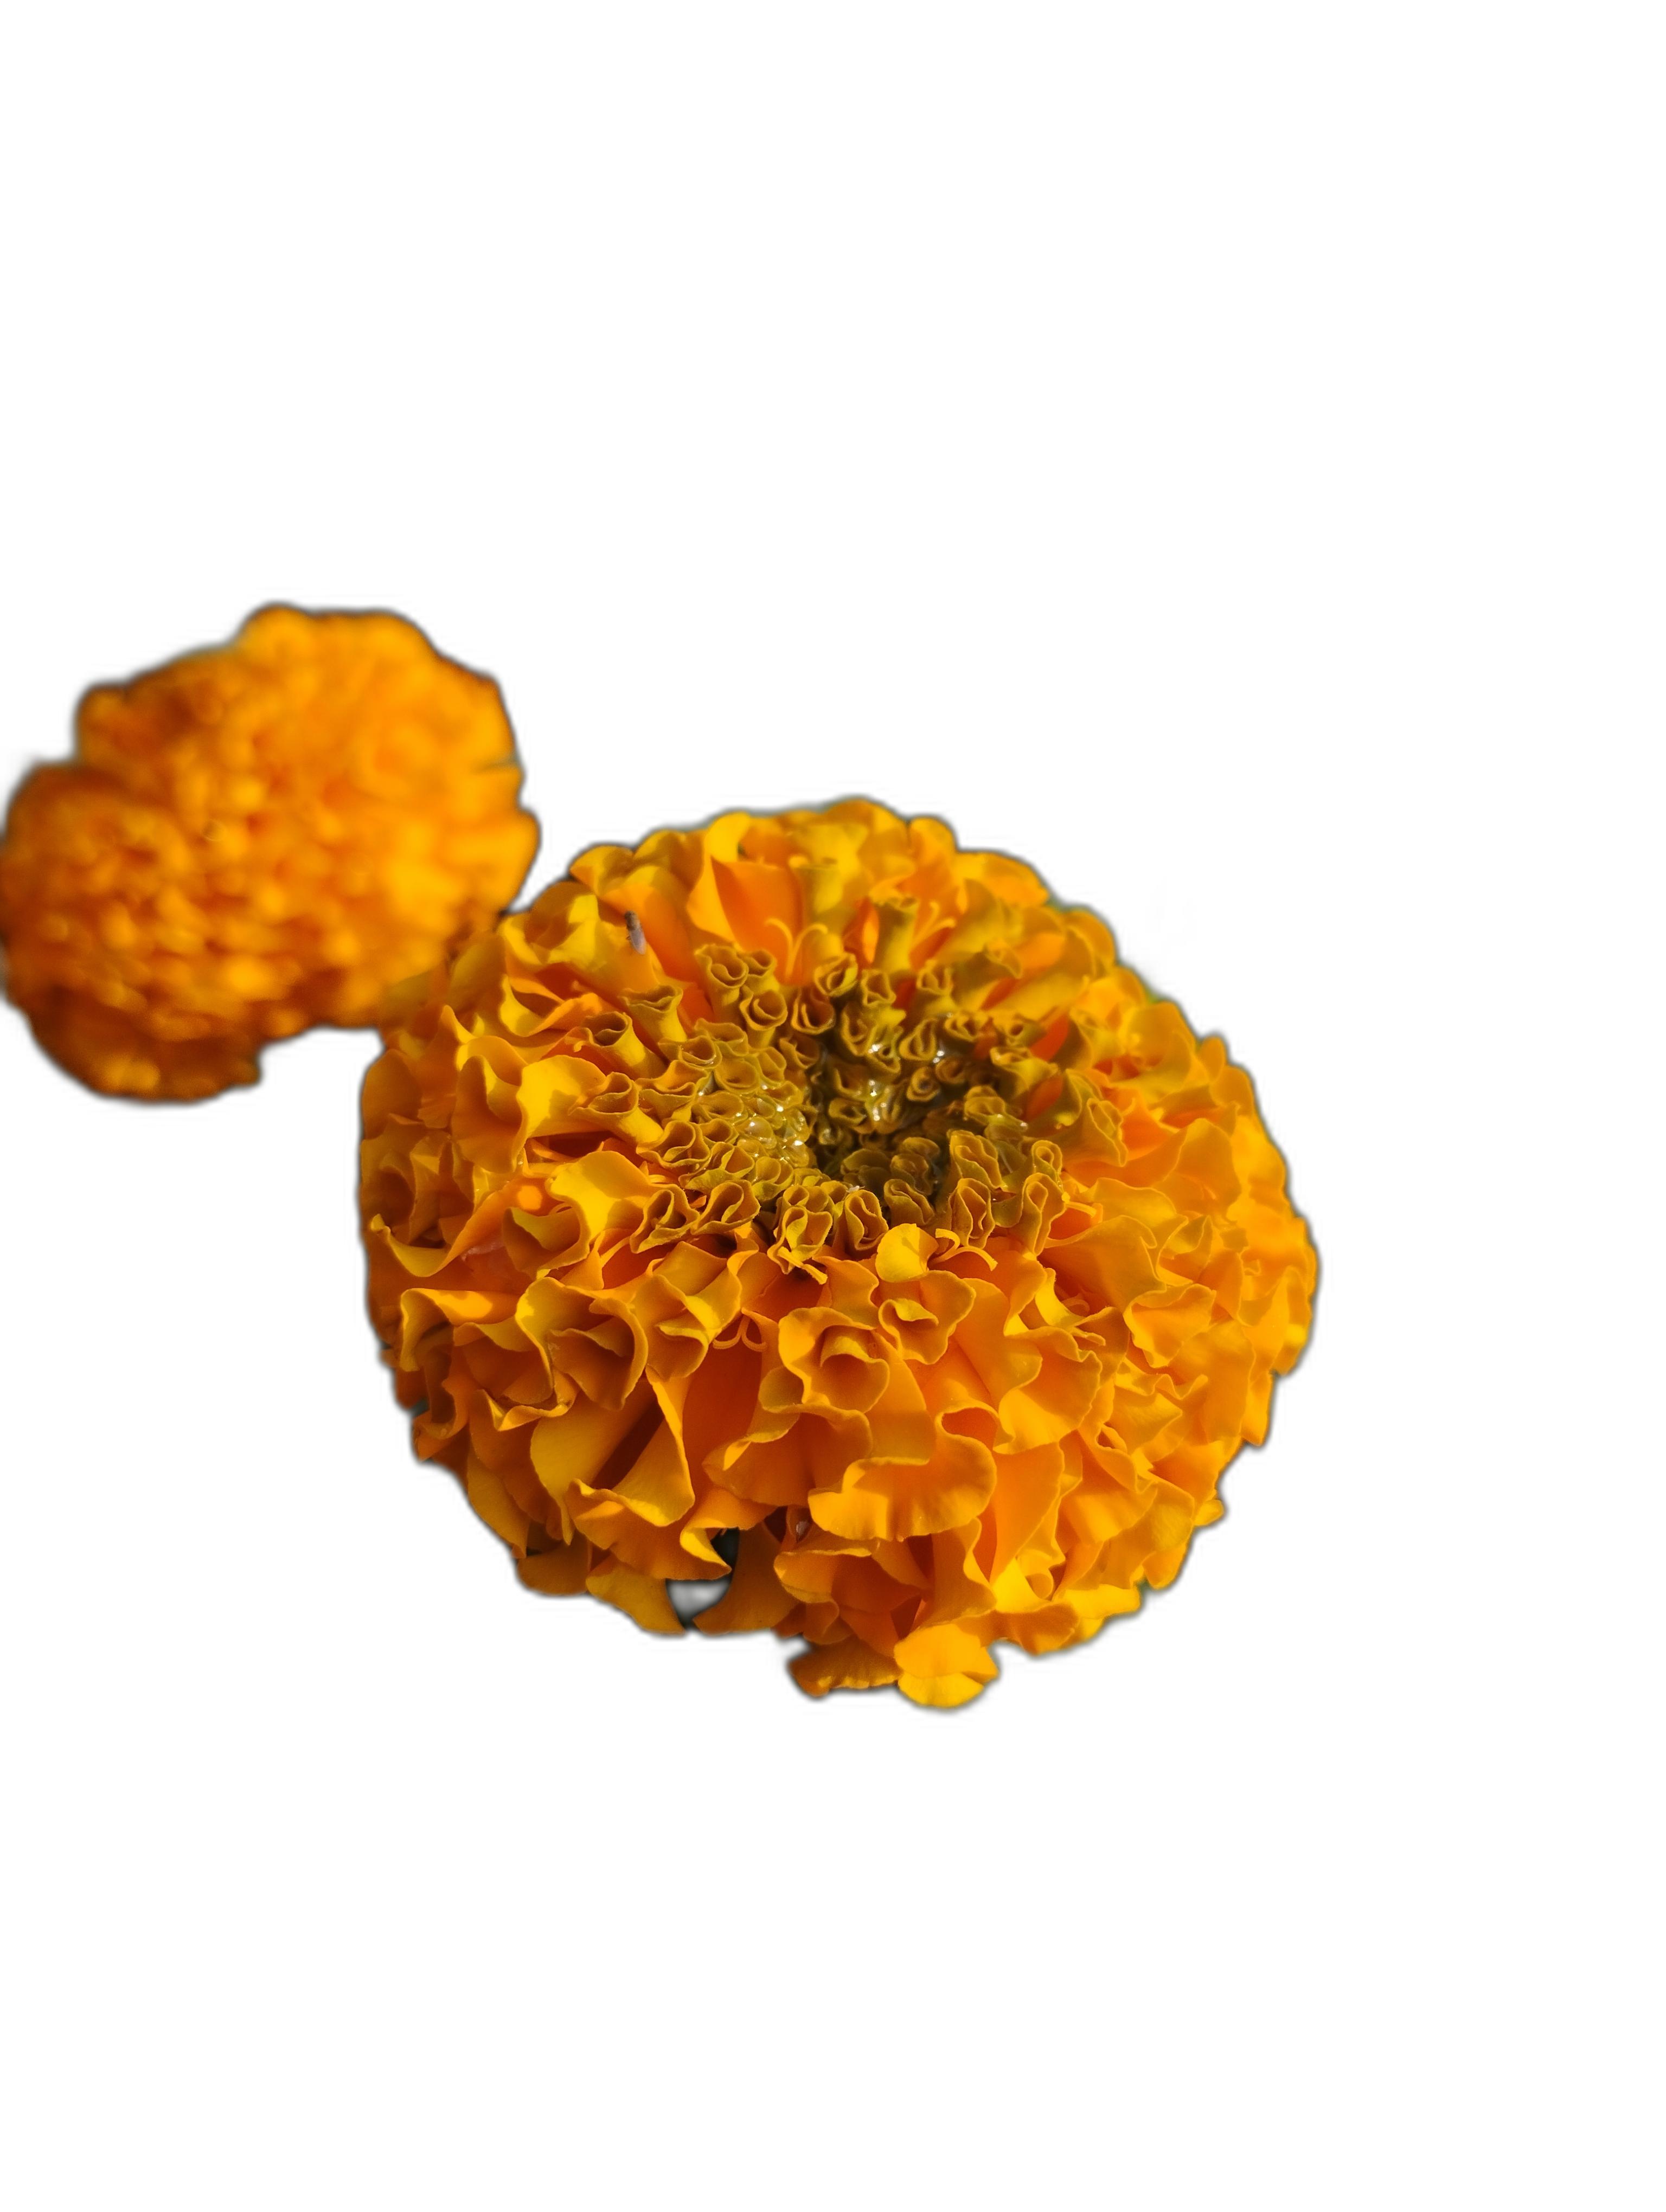
Label: Marigold